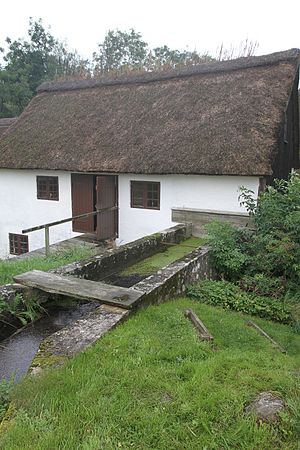
Fredede bygninger i Mariagerfjord Kommune
Denne liste over fredede bygninger i Mariagerfjord Kommune viser alle fredede bygninger i Mariagerfjord Kommune, bortset fra kirker. Listen bygger på data fra Kulturarvsstyrelsen.